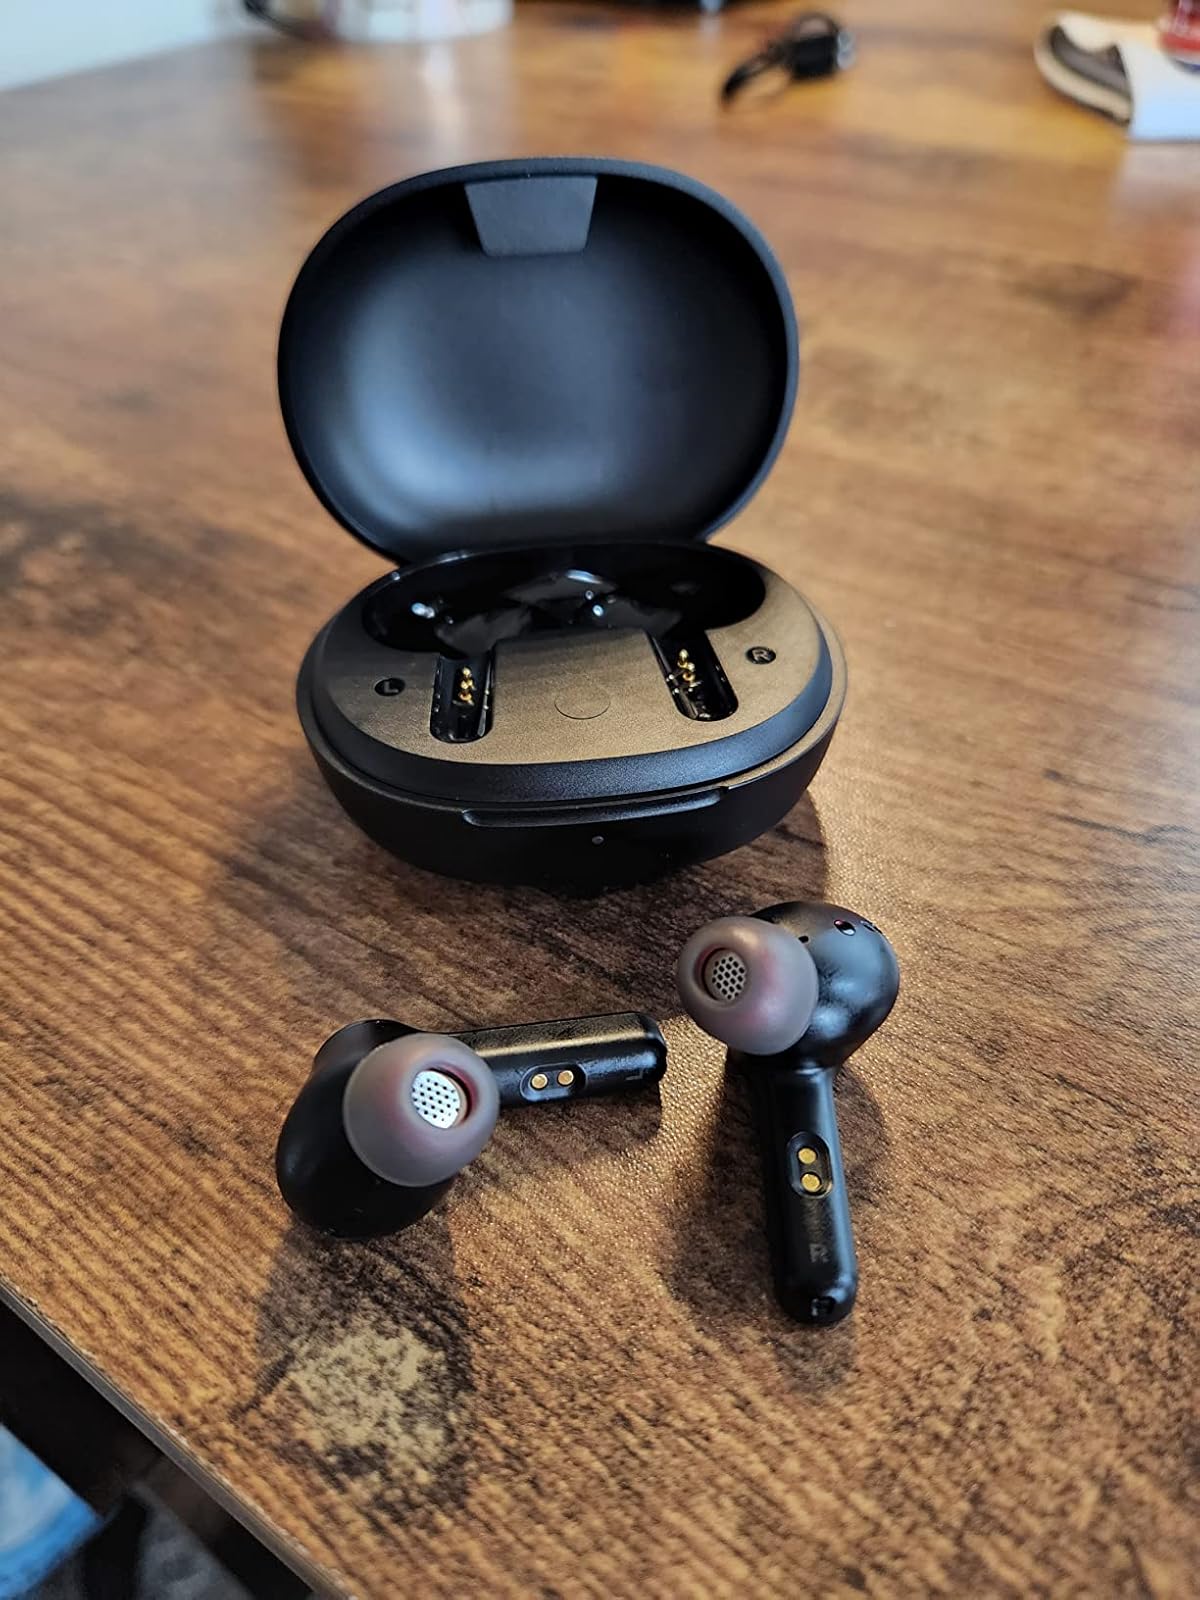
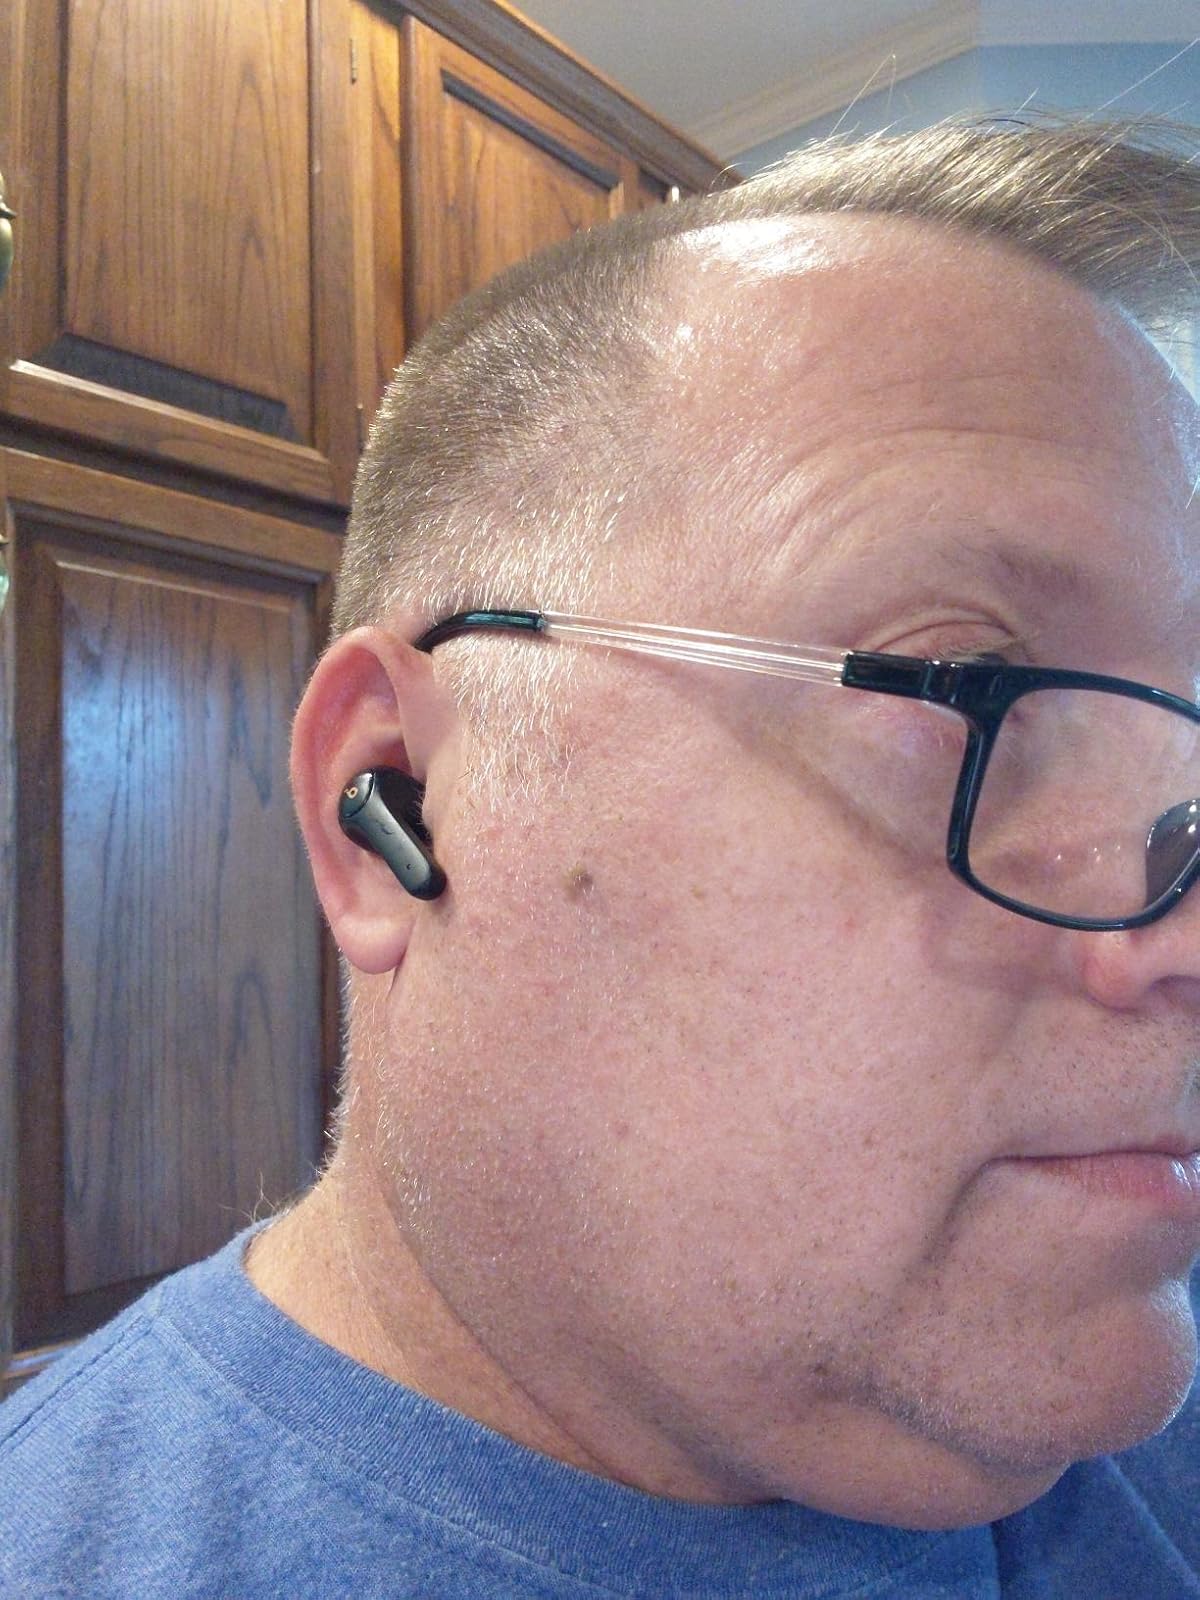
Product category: earbuds
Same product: no